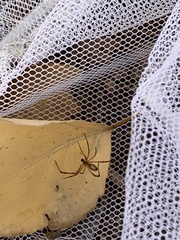
Species: Lactrodectus_hesperus